Suru L'ere

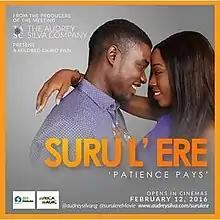

Suru L'ere is a 2016 Nigerian comedy drama film, co-produced and directed by Mildred Okwo. It stars Seun Ajayi, Beverly Naya, Kemi Lala Akindoju, Tope Tedela and Enyinna Nwigwe, with a special appearance from Rita Dominic.